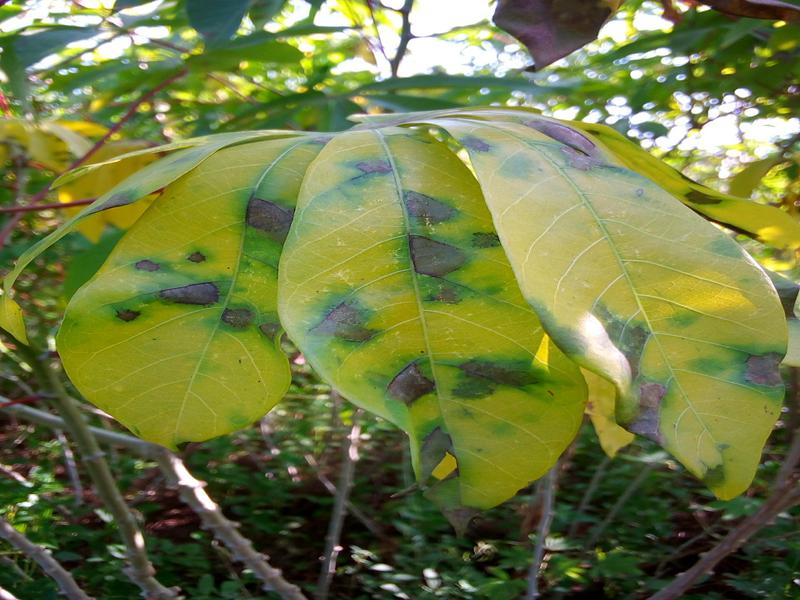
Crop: cassava
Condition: bacterial_blight